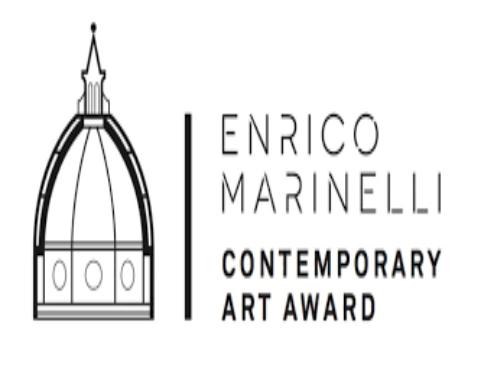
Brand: A. Marinelli
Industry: Food